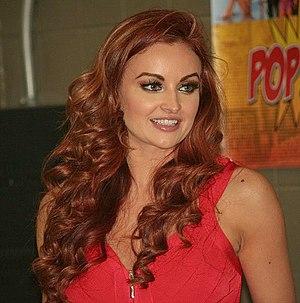
Maria Kanellis en avril 2016 durant l'Evansville Pocorn (une convention de fans de science fiction).
Mary Louise Bennett, plus simplement connue sous le nom de Maria, est une catcheuse, chanteuse et mannequin américaine. Elle a notamment travaillé à la World Wrestling Entertainment, dans la division Raw. Elle est devenue la première femme enceinte à devenir championne 24/7 dans l'histoire de la WWE.